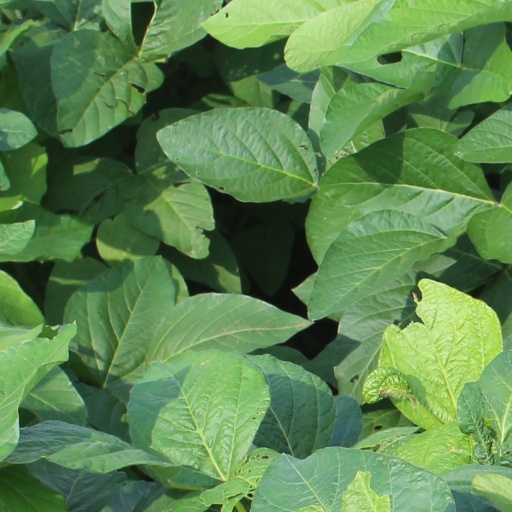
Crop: soybean